Max Arthur Macauliffe

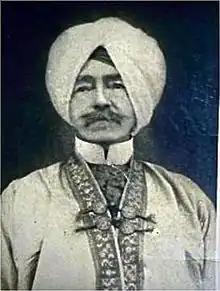
Photograph of Max Arthur Macauliffe wearing a turban

MacAuliffe converted to Sikhism in the 1860s and was even derided by his employers for having "turned a Sikh".